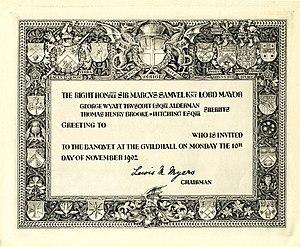
George William Eve, connu comme George W. Eve est un graveur britannique. C'est un aquafortiste spécialisé dans l'exécution d'ex-libris et de timbres postaux.